Manchester North West (UK Parliament constituency)

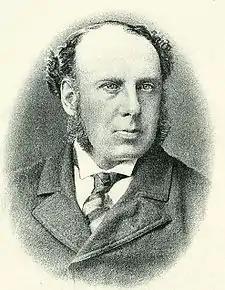
Houldsworth

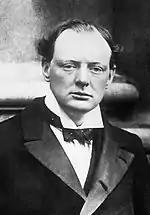
Churchill

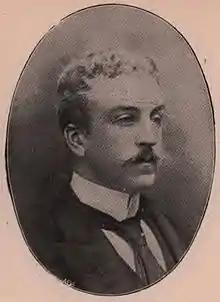
Kemp

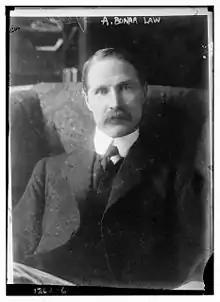
Law

Another General Election was required to take place before the end of 1915. The political parties had been making preparations for an election to take place and by July 1914, the following candidates had been selected;